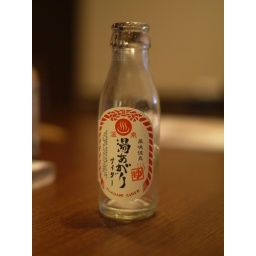
All drinks in the guest room fridge are free of charge. One of them was this cute bottle of soda.